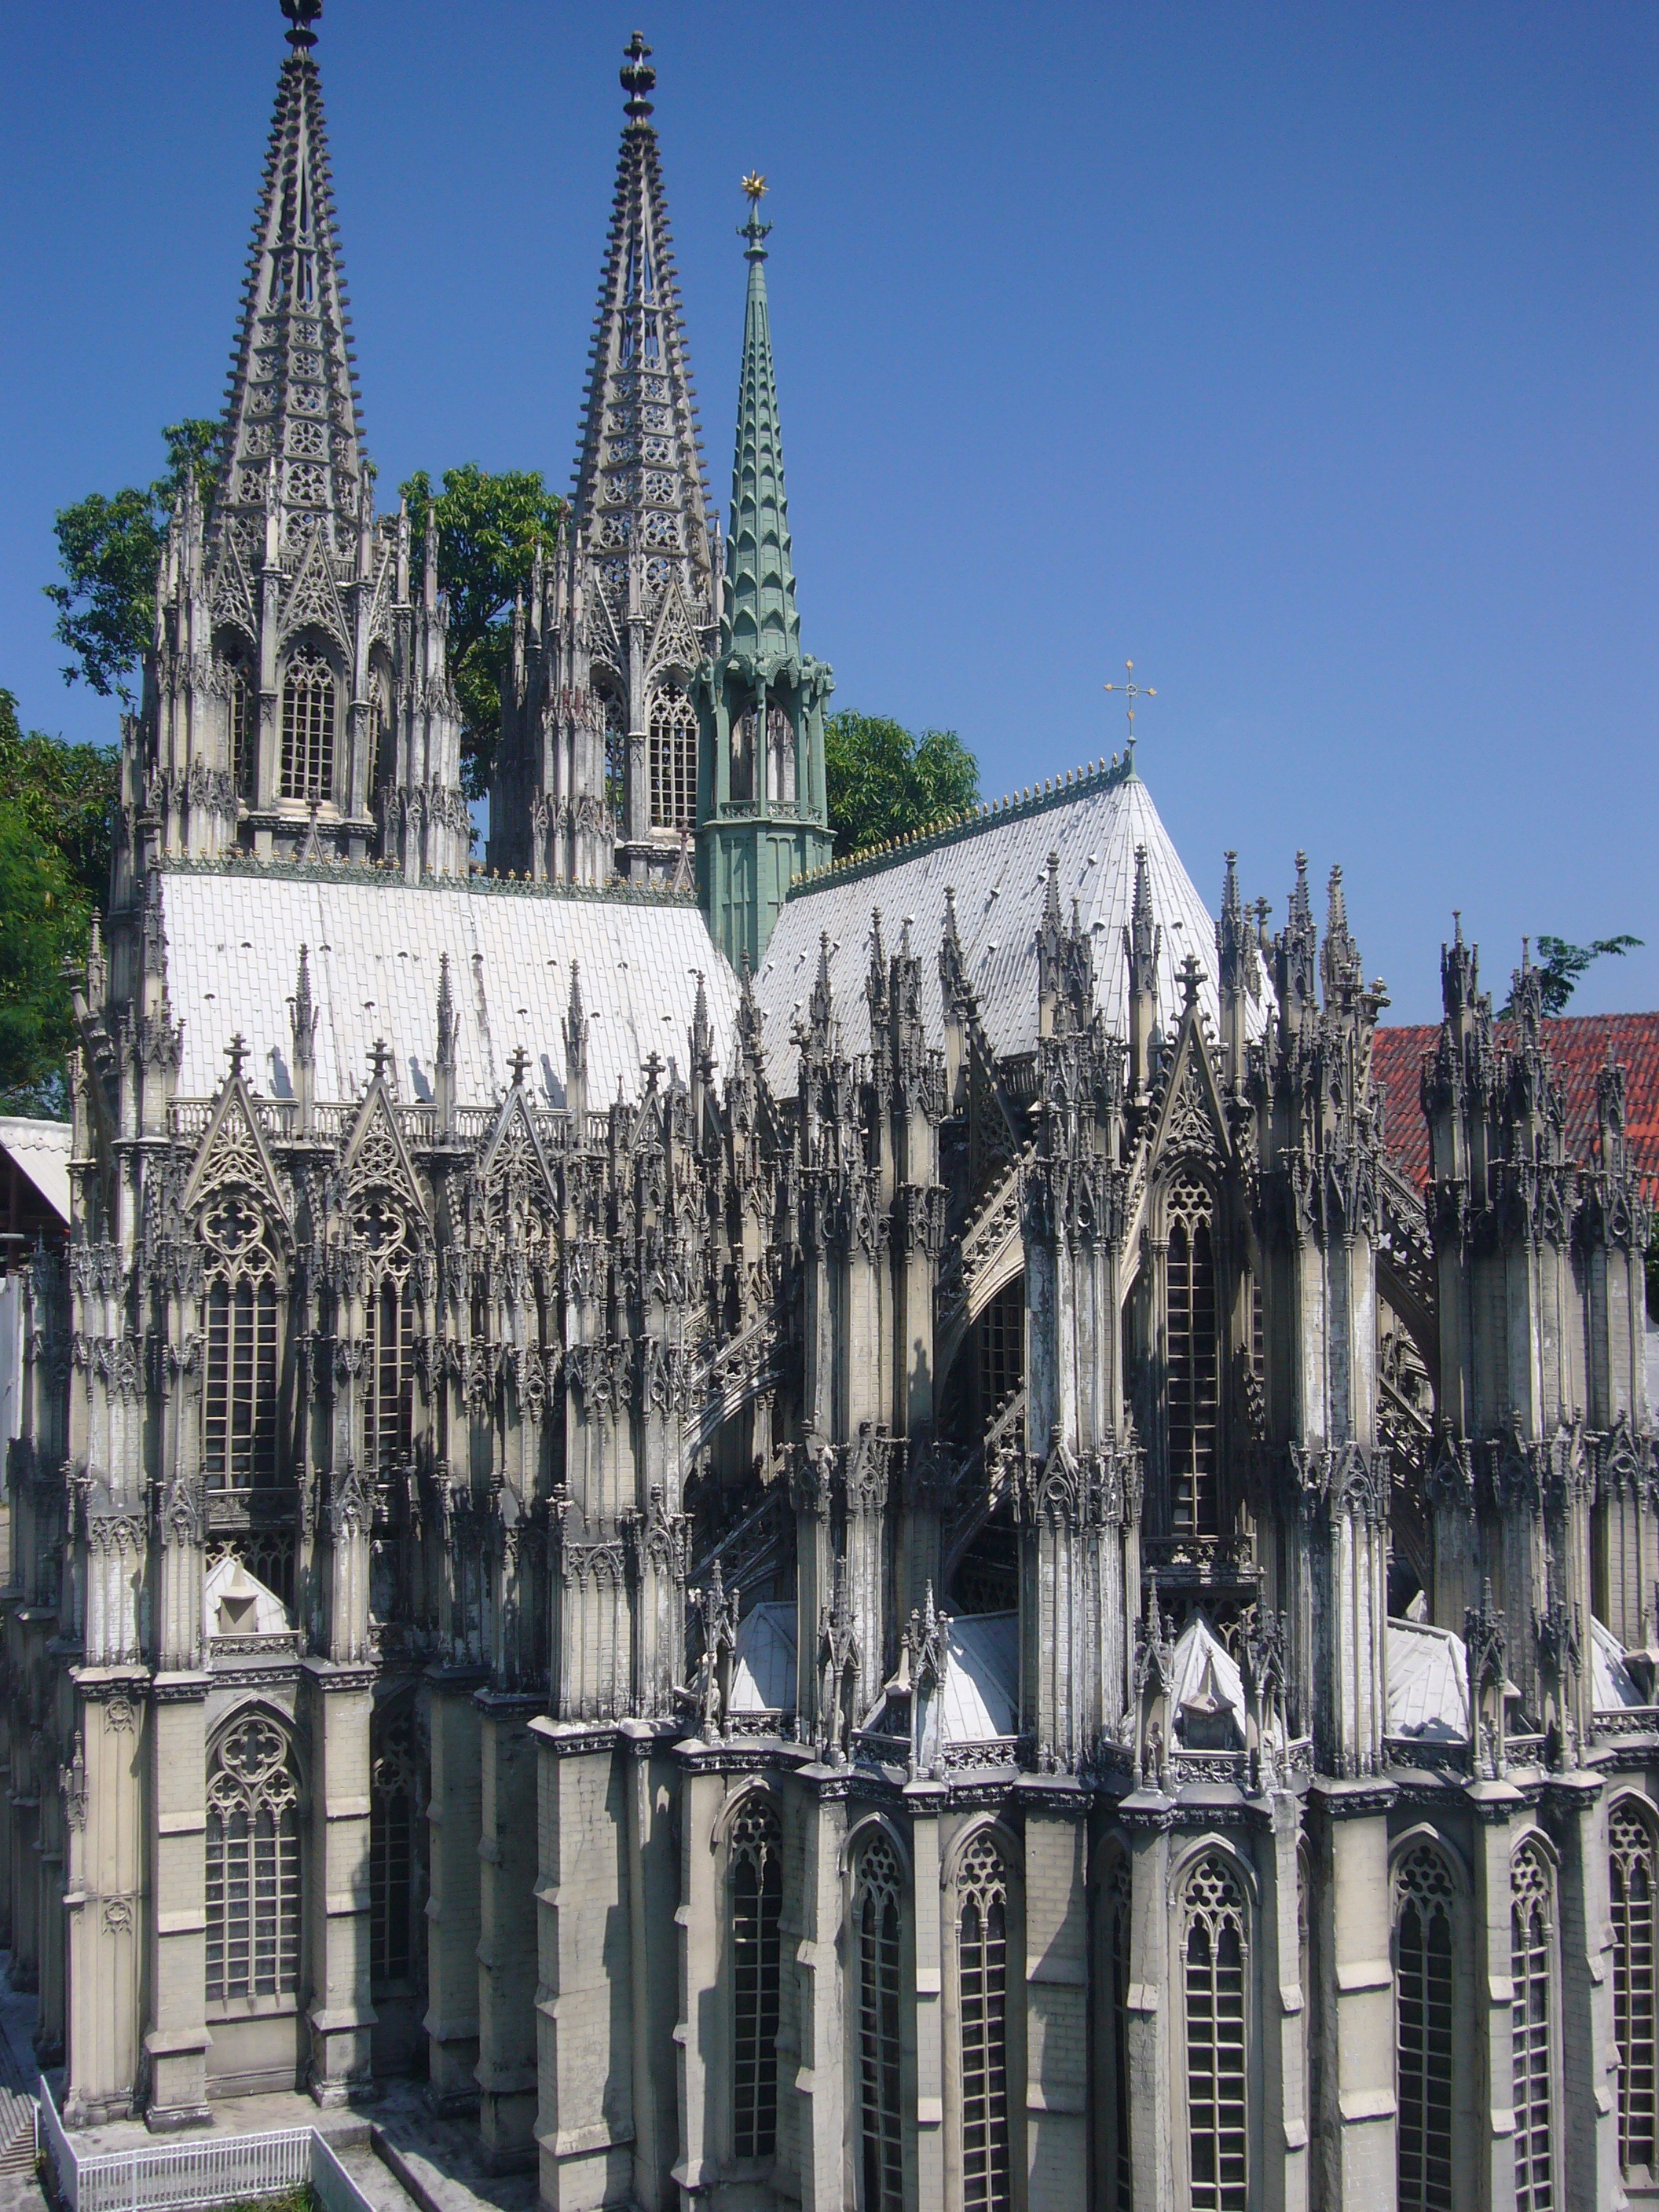
architecture, wood, building, palace, old, skyscraper, cityscape, plaza, religion, landmark, facade, church, cathedral, tower block, place of worship, artwork, thailand, spire, faith, historically, metropolis, gothic architecture, wood carving, tours, wooden church